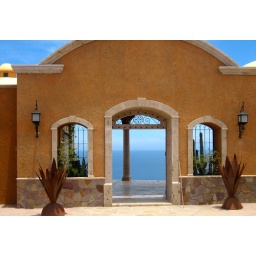
Unfinished house in Mexico, on a hill overlooking the ocean